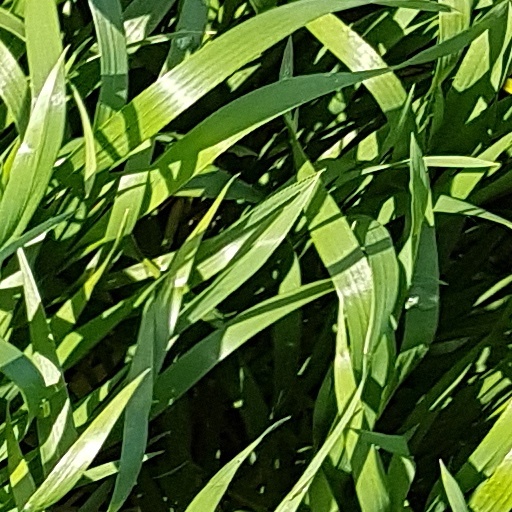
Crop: wheat